Alice Săvulescu

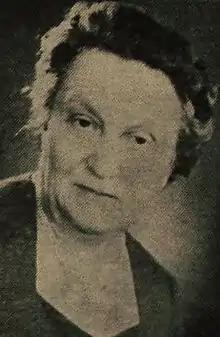

Alice Săvulescu (29 October 1905 – 1 February 1970) was a Romanian botanist who studied various fungi and their relationships to their hosts. After completing her undergraduate studies at the University of Bucharest, she earned a Ph.D. from Columbia University before returning to Romania. Throughout her career, she researched and published over 150 scientific papers. She served as deputy director and full director of several research institutions in Romania and was elected a titular member of the Romanian Academy in 1963.